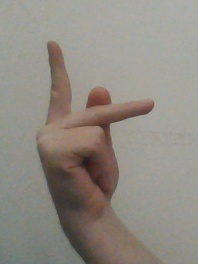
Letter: dha